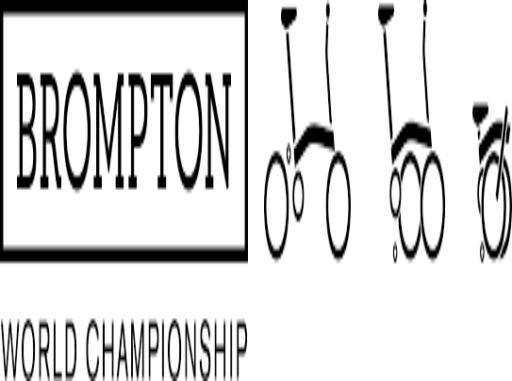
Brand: brompton bicycle
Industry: Transportation